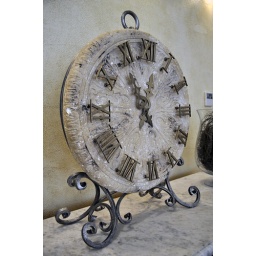
Ornate stone clock in Milton Park Country house &amp;amp; Spa in New South Wales.